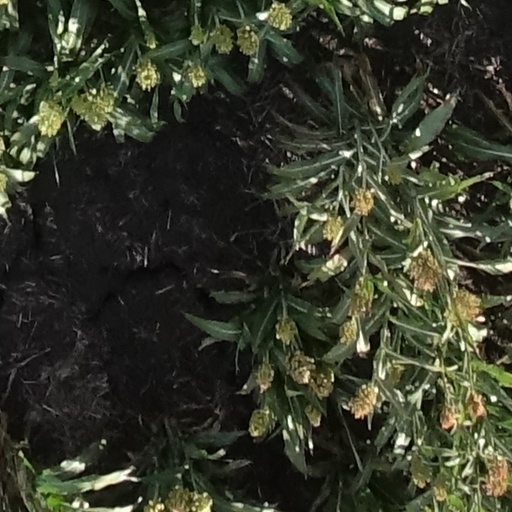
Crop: sorghum